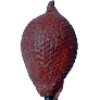
Label: salak